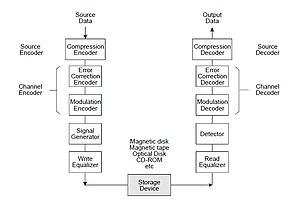
tab
La bande magnétique est un support permettant l'enregistrement et la lecture d'informations analogiques ou numériques à l'aide d'un magnétophone, d'un magnétoscope ou d’un enregistreur-lecteur de bandes magnétiques. On y lit les informations en mesurant l'aimantation de particules magnétiques déposées sur une fine bande de film plastique souple. On y écrit en modifiant l'orientation de l'aimantation.